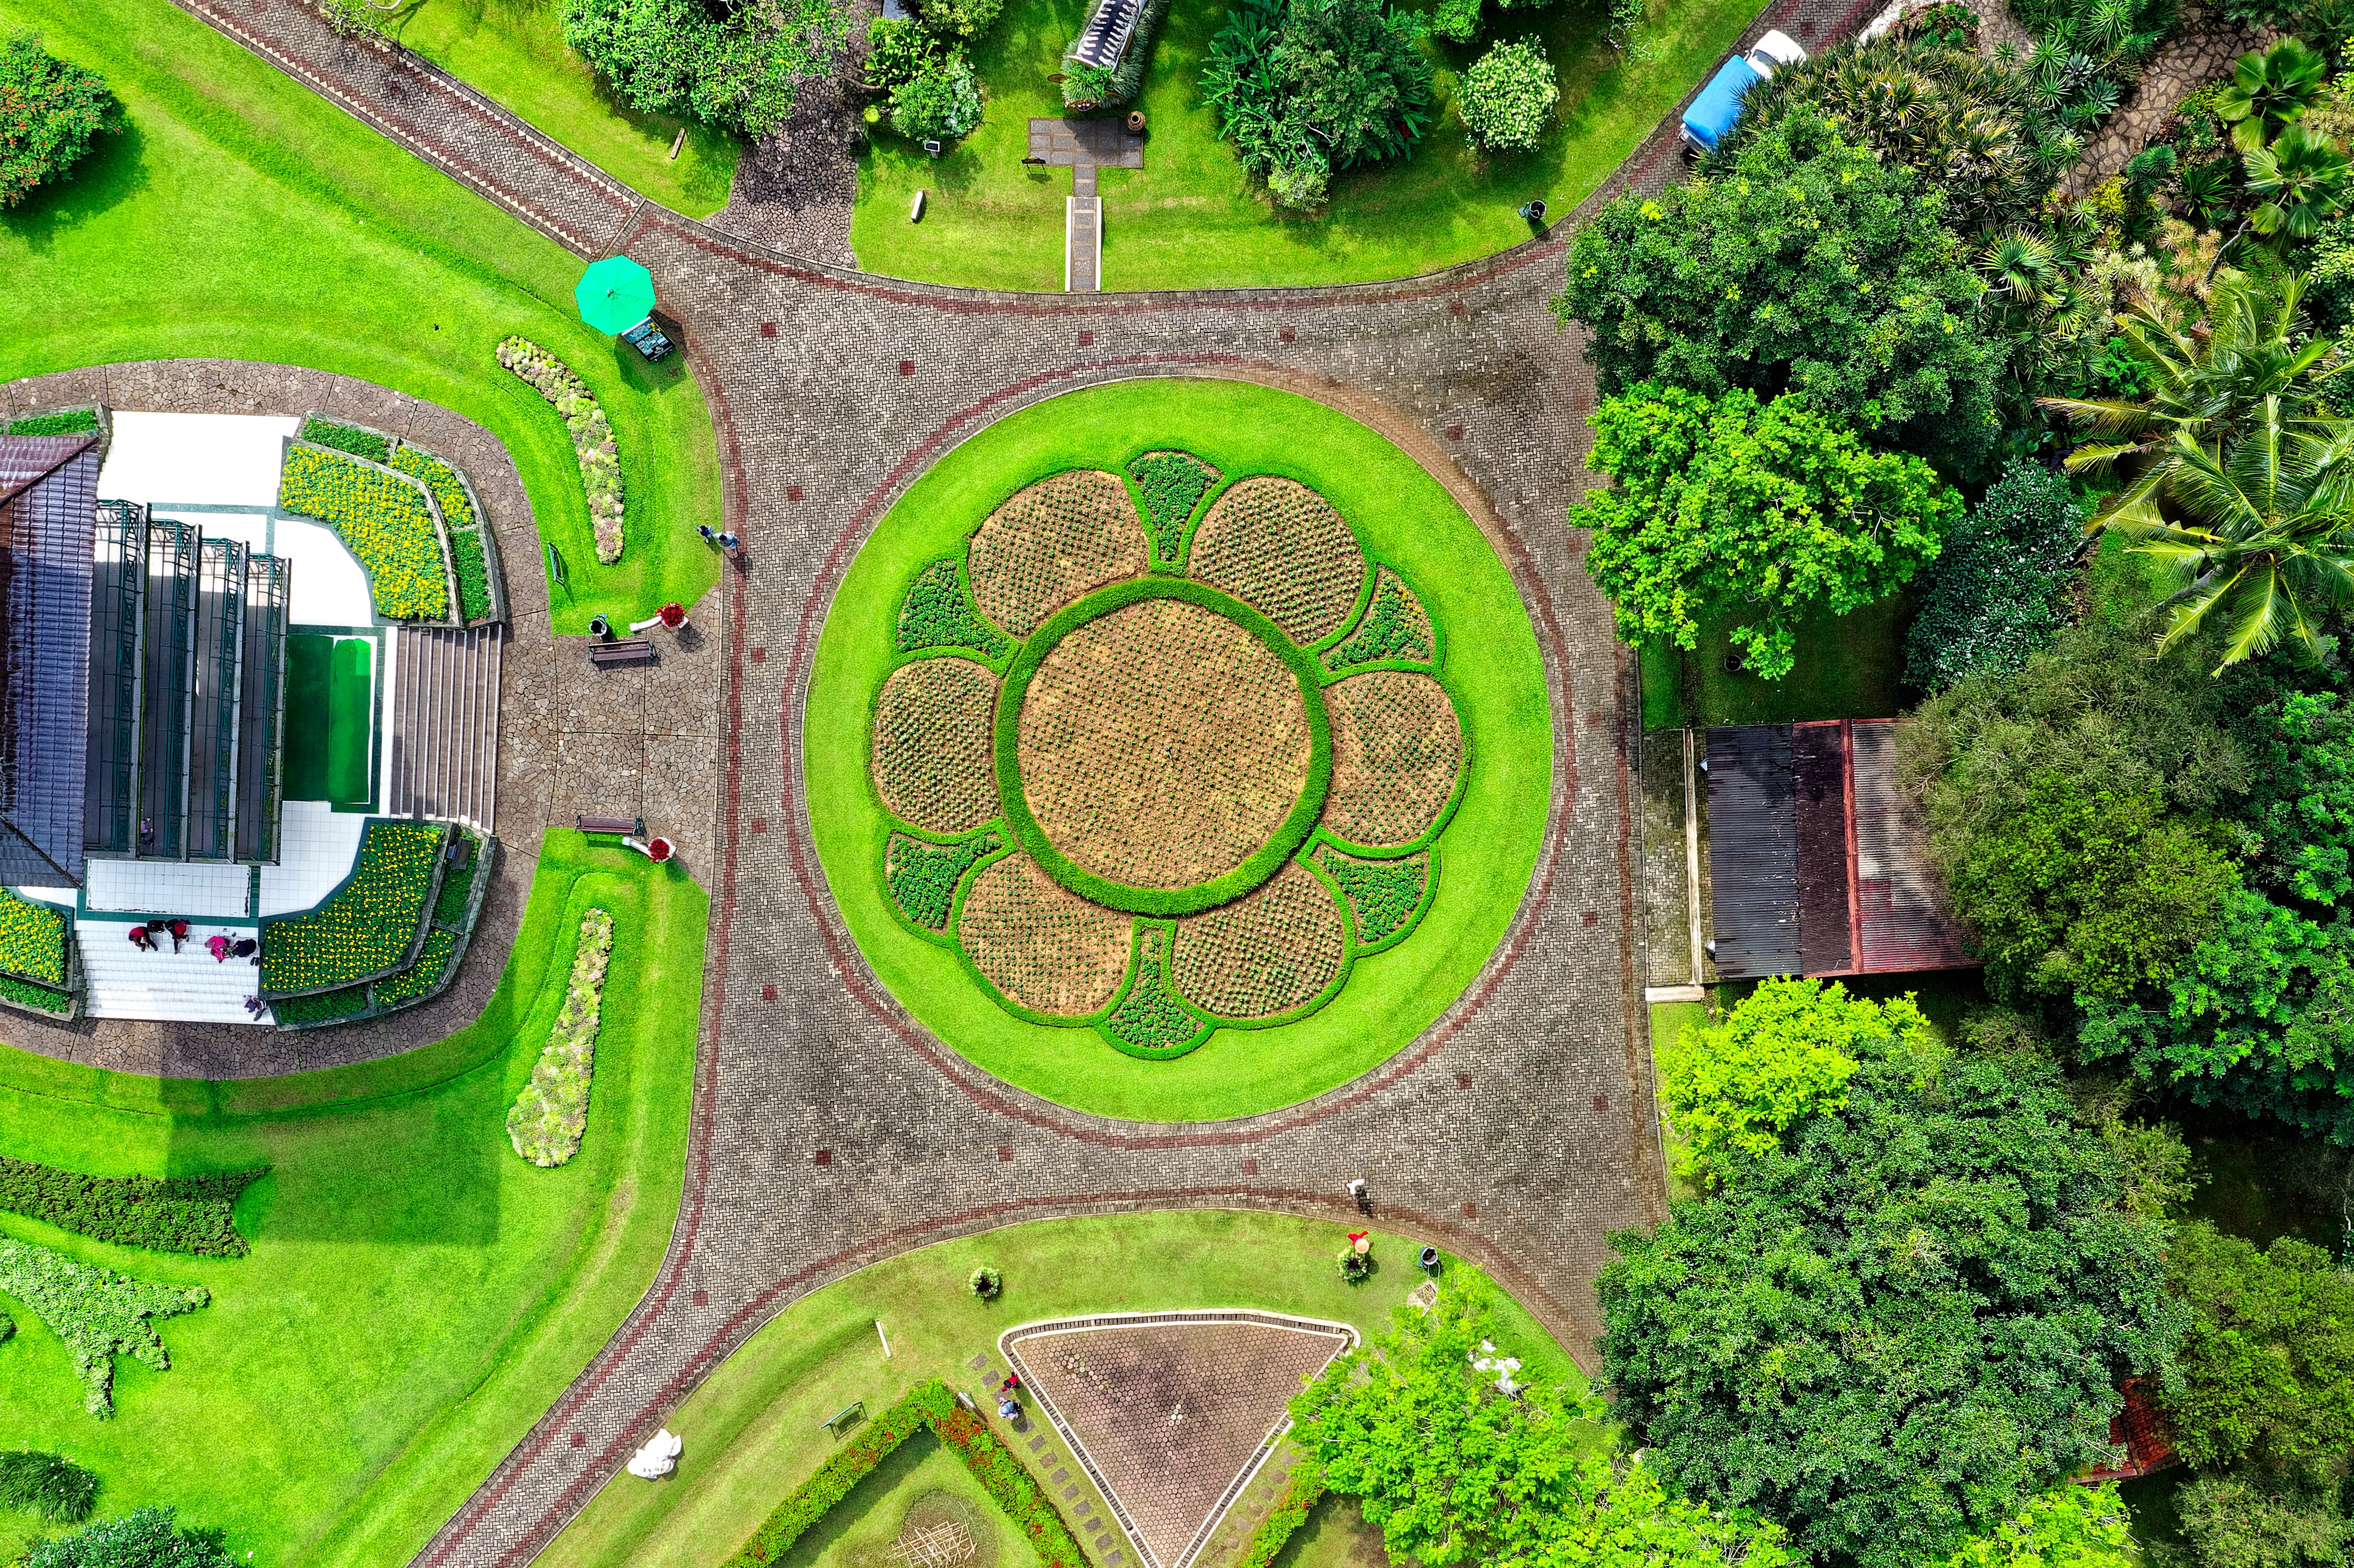
green, aerial photography, bird's eye view, grass, architecture, landscape, tree, garden, plant, botanical garden, urban design, landscaping, shrub, land lot, road, intersection, symmetry